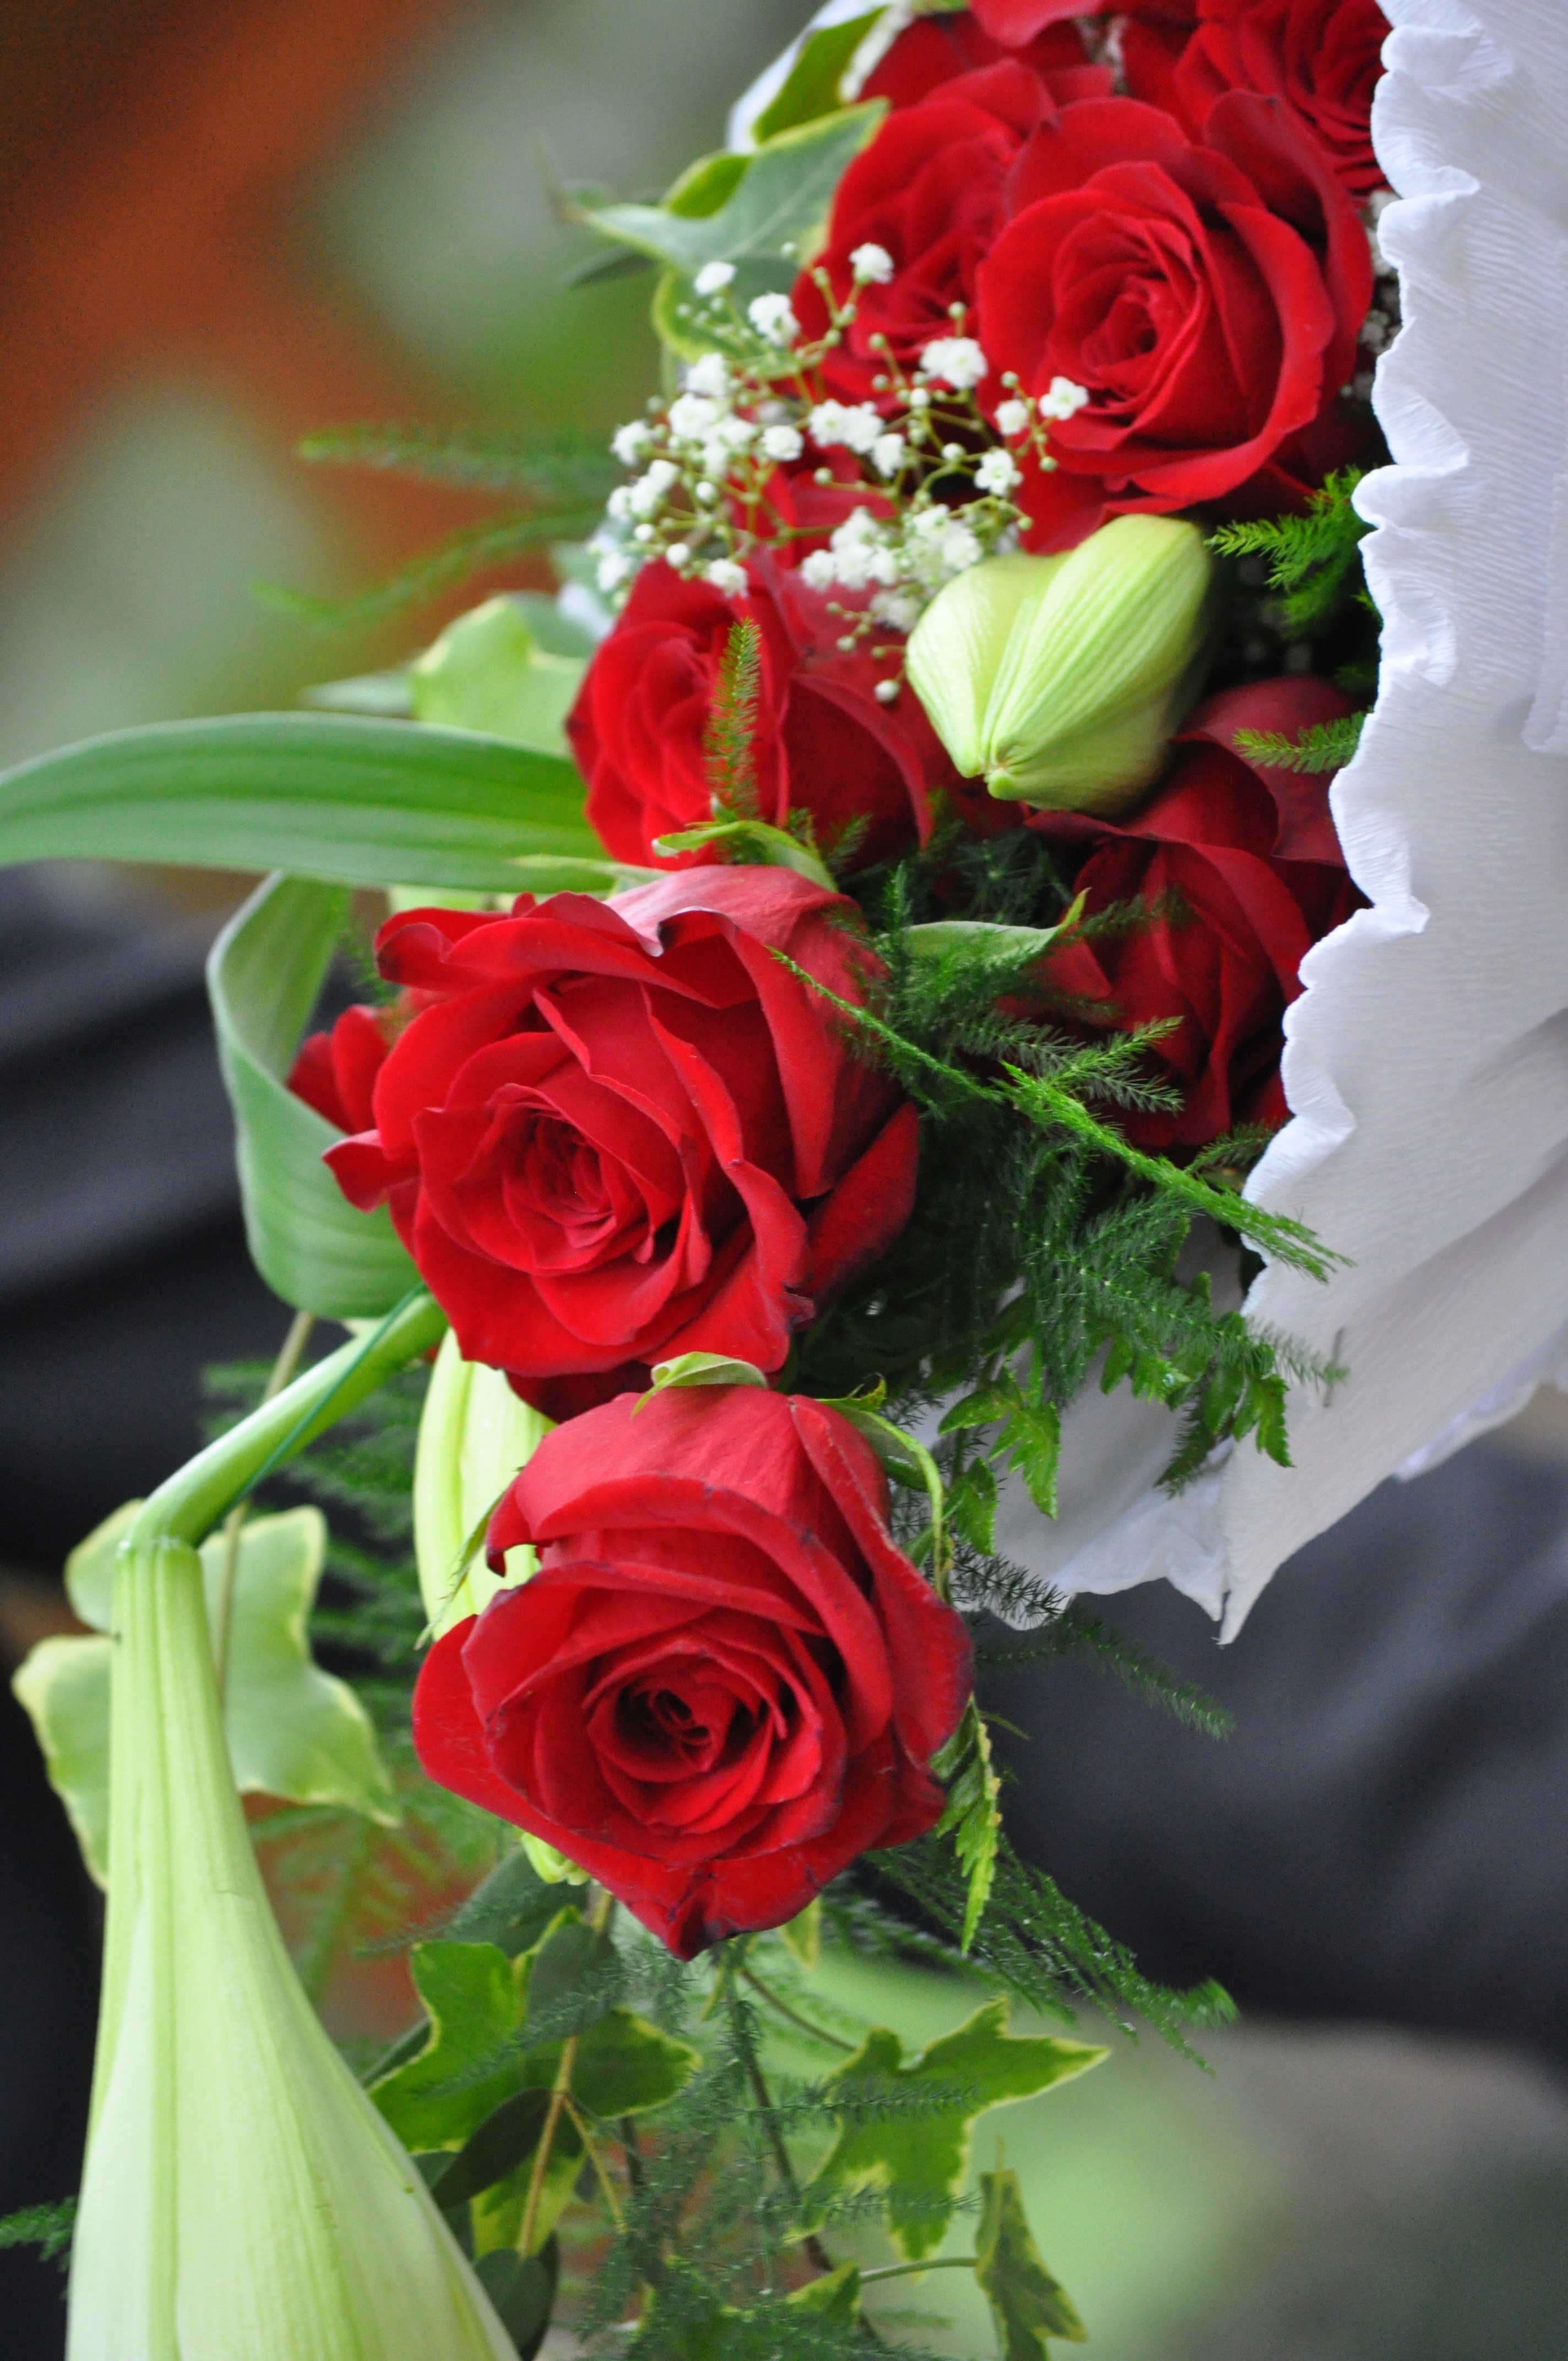
plant, flower, petal, rose, red, wedding, flora, flowers, roses, strauss, floristry, flowering plant, garden roses, rose family, flower bouquet, cut flowers, floral design, land plant, flower arranging